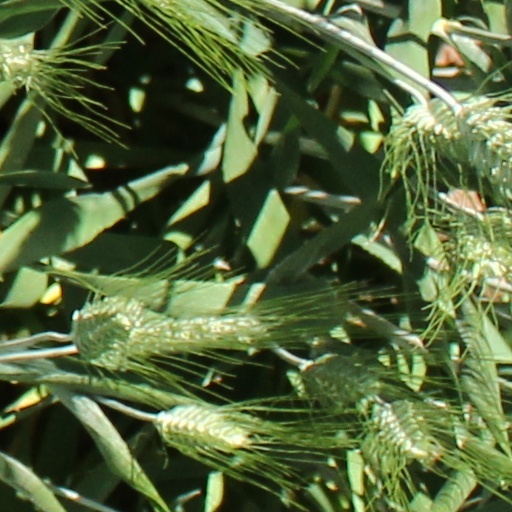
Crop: wheat